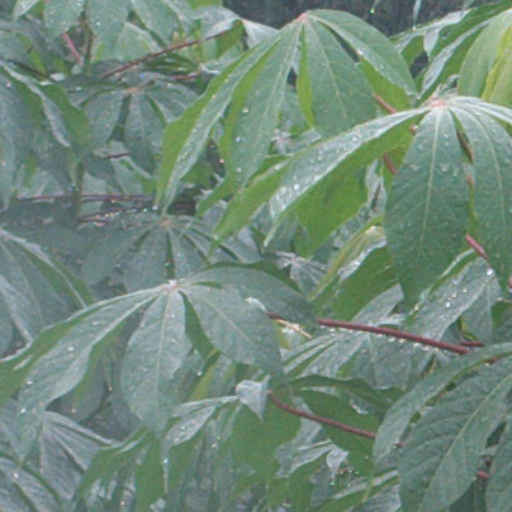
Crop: cassava